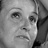
Emotion: sad